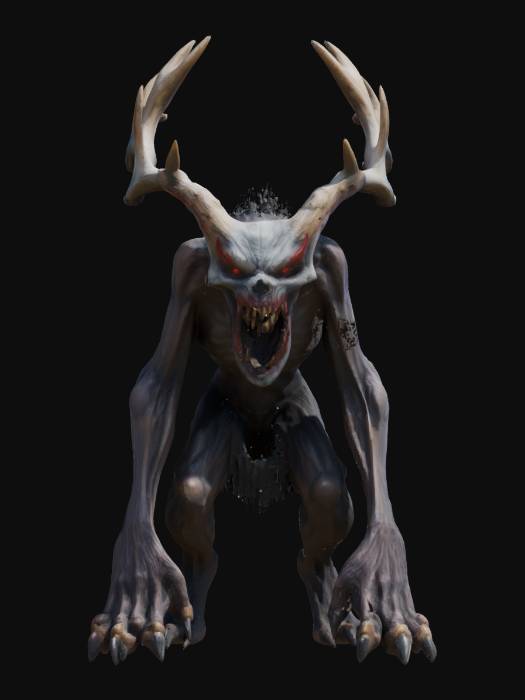
미적 점수 (1~10점): 3